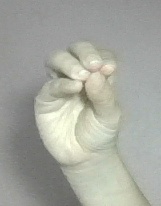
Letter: ha